Epipophyses

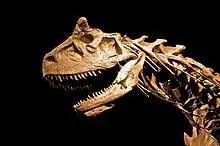
Skull and neck vertebrae of the abelisaurid theropod "Carnotaurus" with clearly visible epipophyses. In this genus, the epipophyses are greatly enlarged.

Epipophyses are bony projections of the cervical vertebrae found in archosauromorphs, particularly dinosaurs (including some basal birds). These paired processes sit above the postzygapophyses on the rear of the vertebral neural arch. Their morphology is variable and ranges from small, simple, hill-like elevations to large, complex, winglike projections. Epipophyses provided large attachment areas for several neck muscles; large epipophyses are therefore indicative of a strong neck musculature.